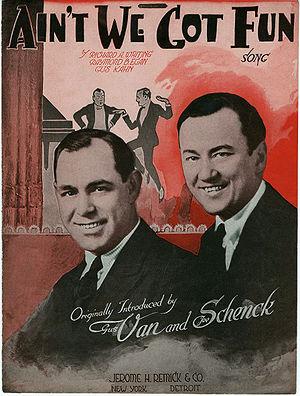
Richard A. Whiting est un compositeur américain qui travailla pour le théâtre Broadway et pour le cinéma à Hollywood. On lui doit de nombreux hits tels que Ain't We Got Fun?, Till We Meet Again, Hooray for Hollywood ou encore Too Marvelous for Words. Il fait partie de la grande famille du jazz américain que l'on nomme la Tin Pan Alley.
Ain't We Got Fun? est une chanson populaire, publiée en 1921, sur un air de foxtrot composé par Richard A. Whiting et écrite par Raymond B. Egan et Gus Kahn. Elle est chantée pour la première fois en 1920 dans la revue Satires of 1920, puis reprise ensuite par plusieurs vaudevilles et enregistrée par de nombreux chanteurs. Elle est le symbole de ce que les Américains nomment les Roaring Twenties. En tant que telle, on la retrouve dans la littérature marquante de l'époque comme dans Gatsby le Magnifique de F. Scott Fitzgerald ou dans la nouvelle, Big Blonde, de Dorothy Parker. Au cinéma, elle est chantée par Doris Day et Gordon MacRae dans By the Light of the Silvery Moon de David Butler en 1953.